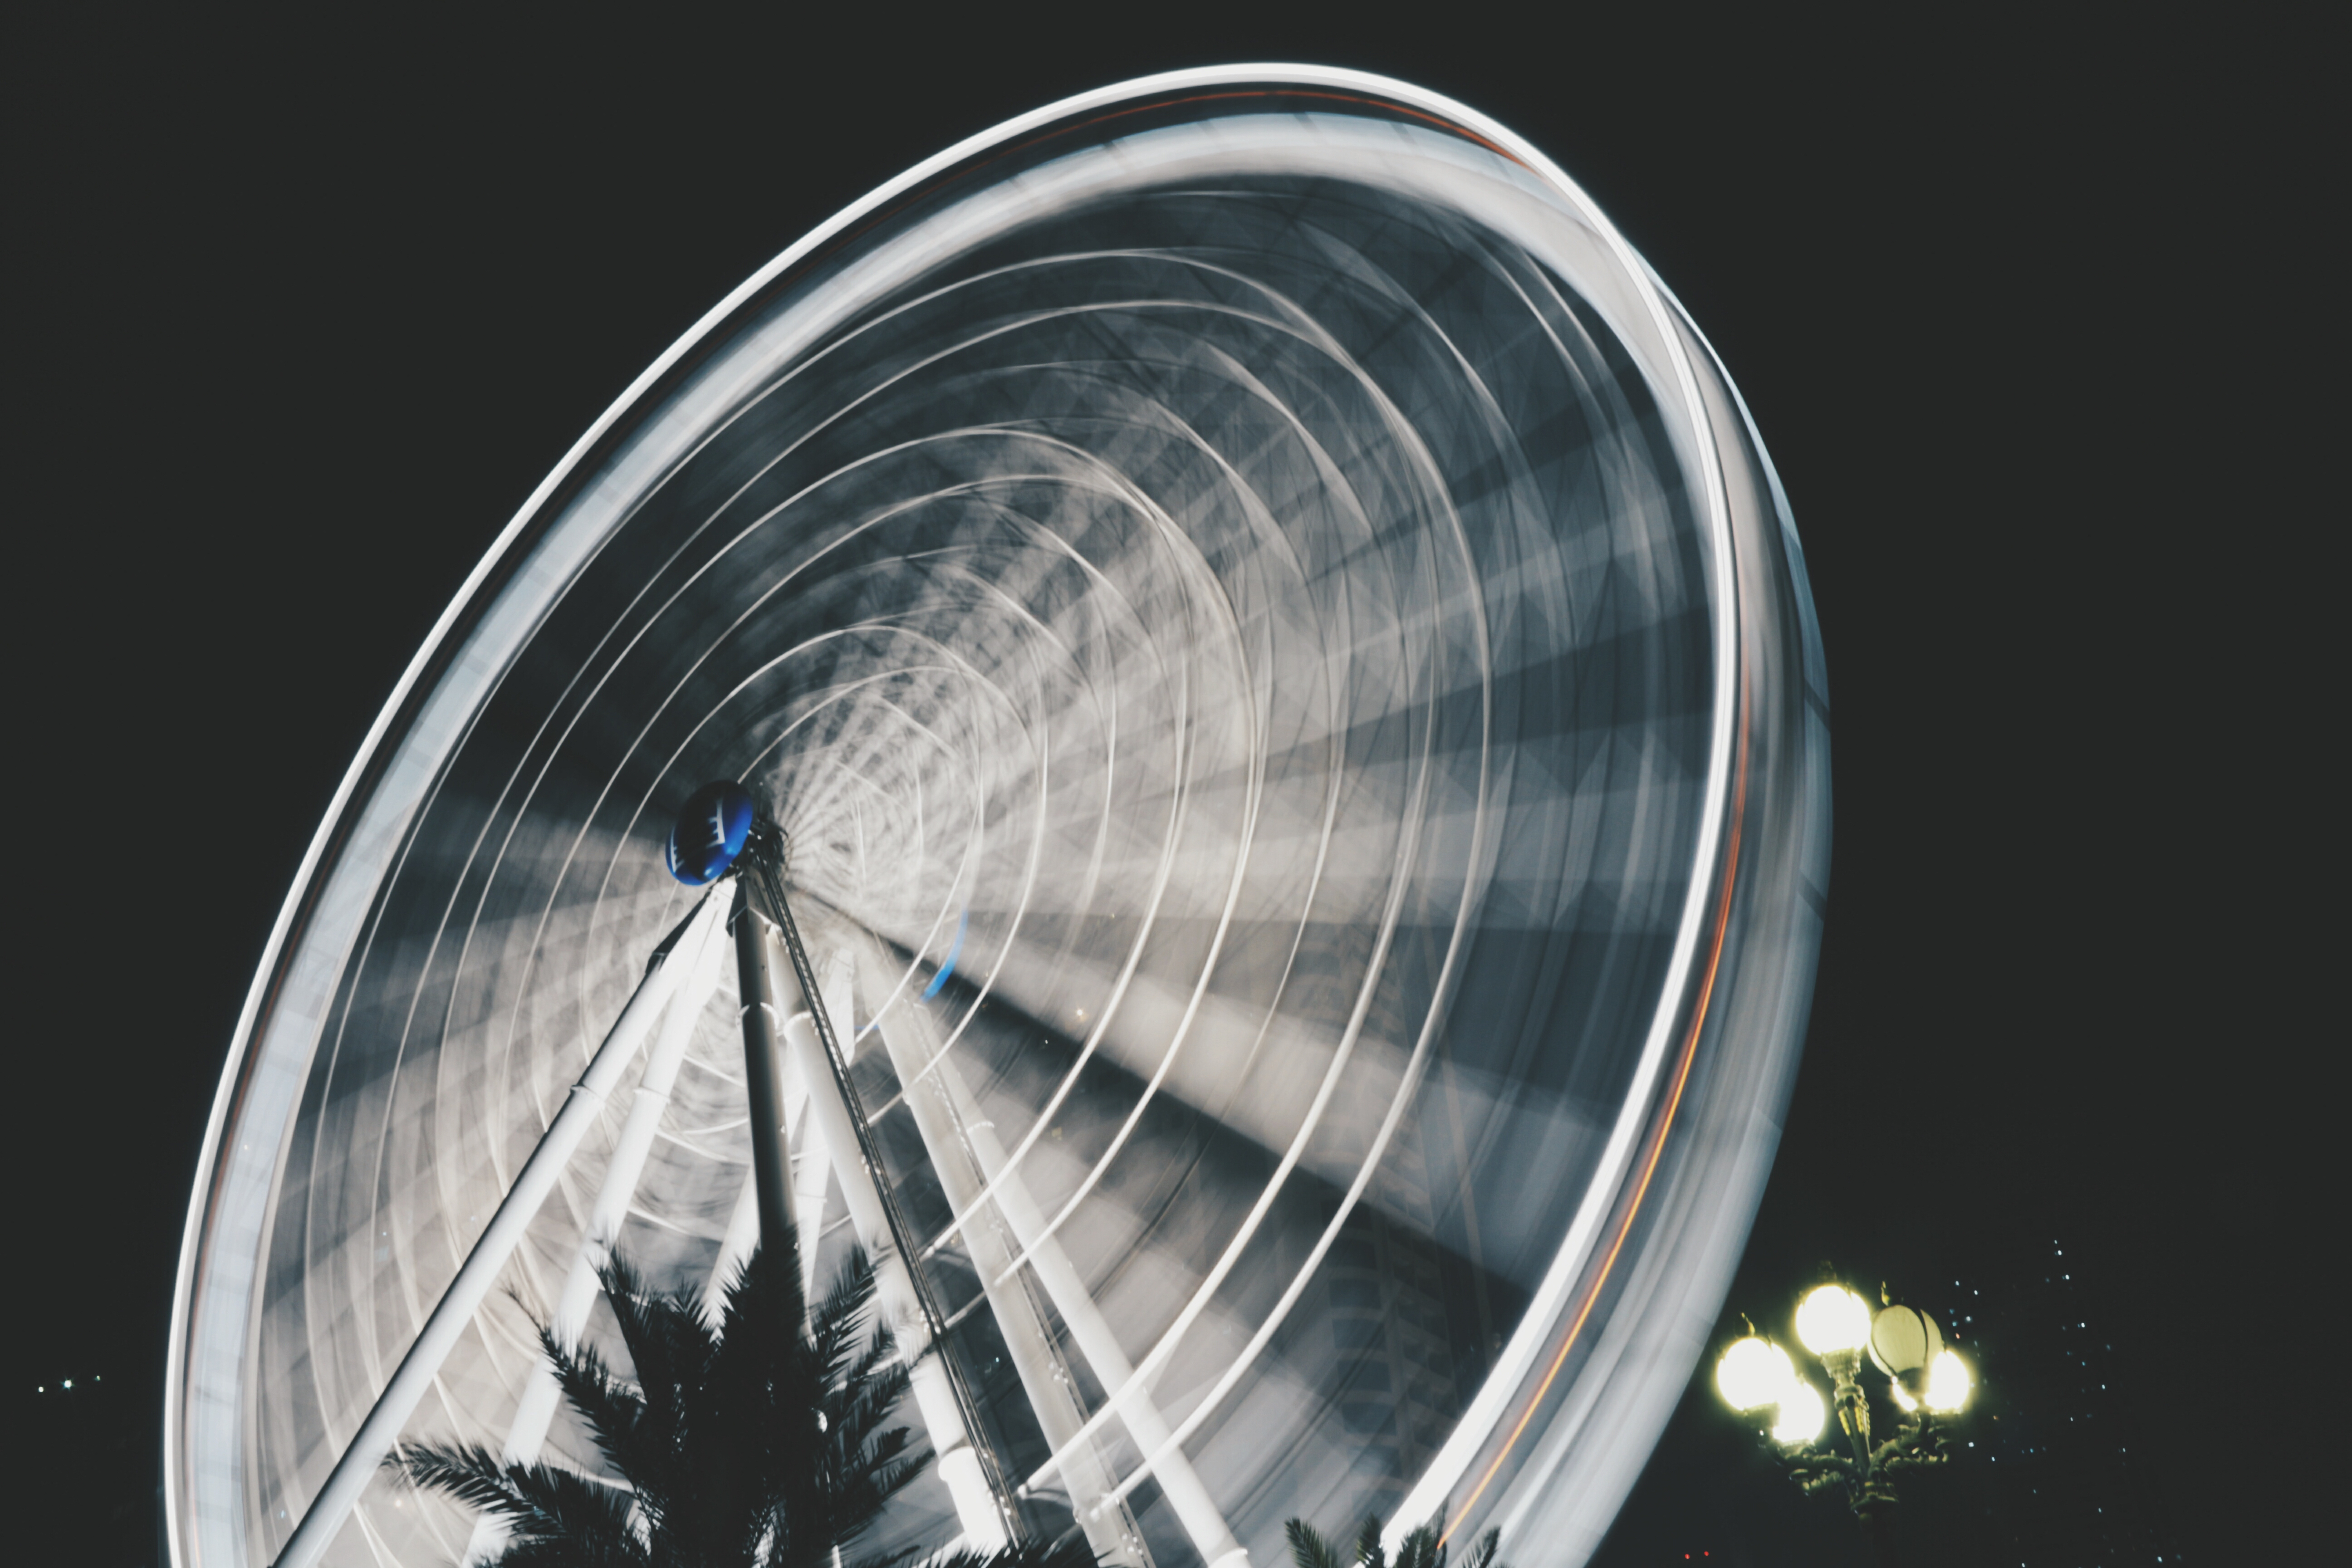
light, wheel, ferris wheel, circle, sphere, shape, atmosphere of earth, aircraft engine